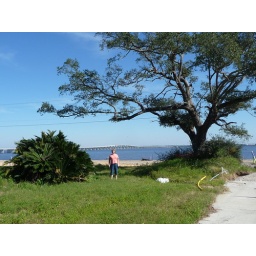
the oak tree at the end of the road by the church